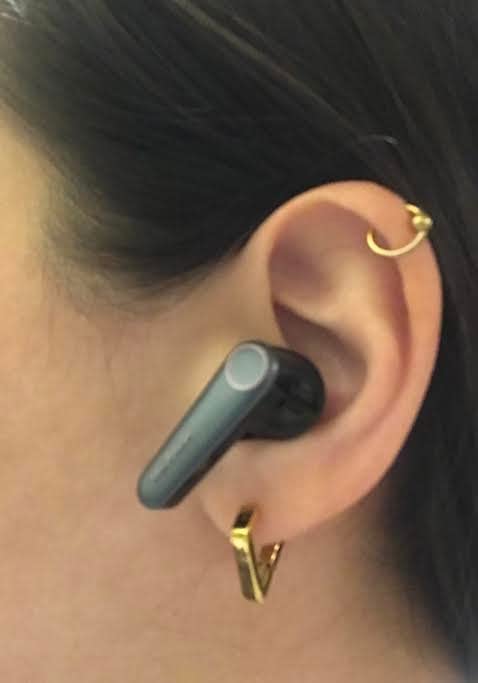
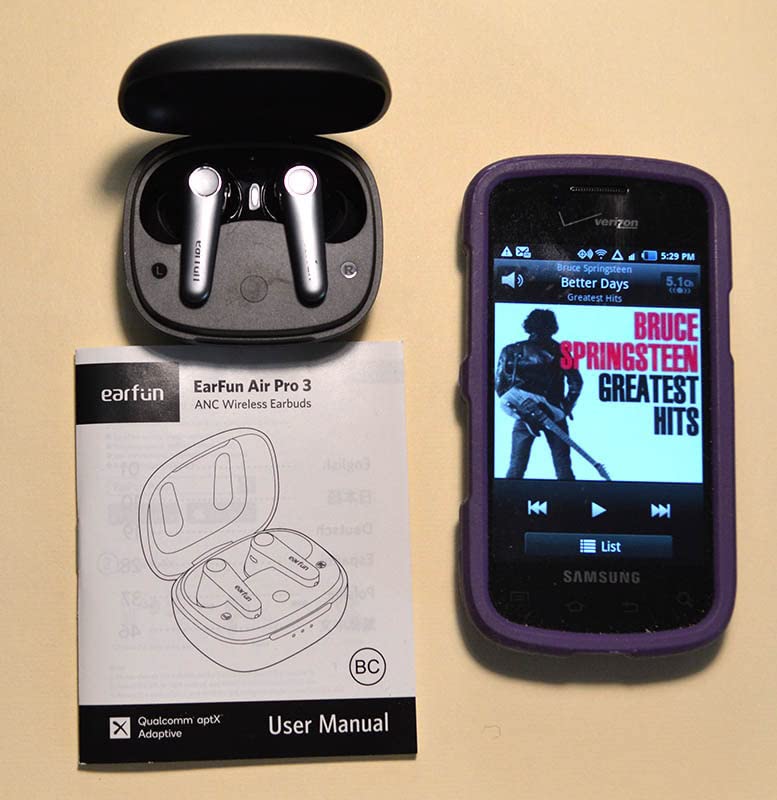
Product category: earbuds
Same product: yes